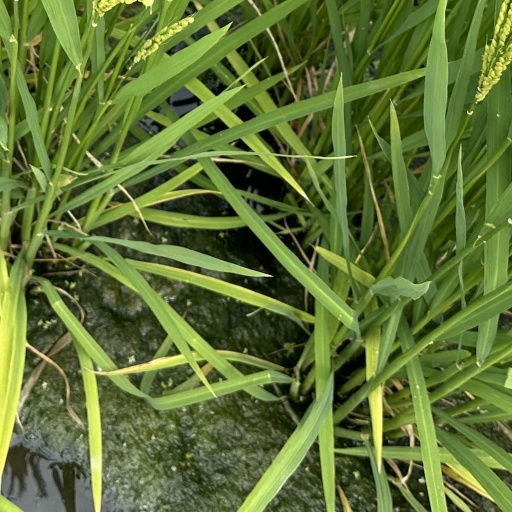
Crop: rice